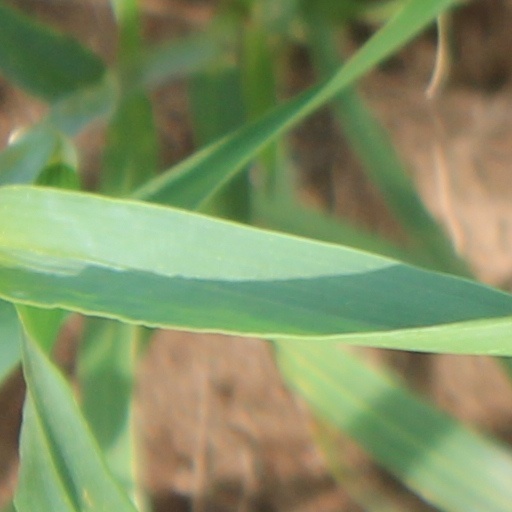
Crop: wheat